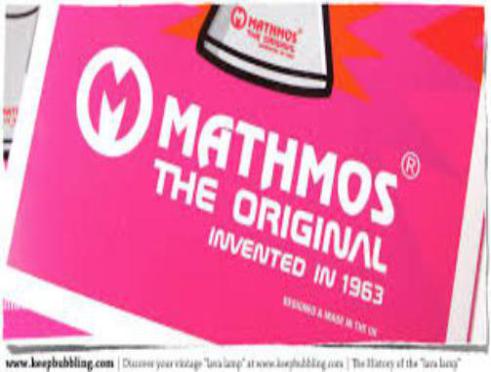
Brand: mathmos
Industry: Necessities